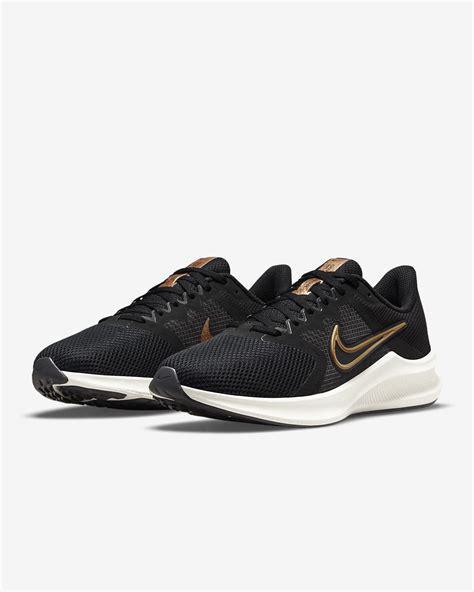
Brand: Nike
Model: Downshifter 12